John Vaughan (British Army officer, died 1795)

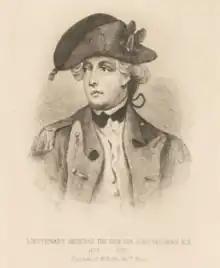
Etching of Vaughan by Albert Rosenthal

Lieutenant-General Sir John Vaughan KB ( 1731 – 30 June 1795), styled The Honourable from 1741, was a British soldier and a Member of Parliament in both the British and Irish Parliaments. During the American Revolutionary War he served in both the American and West Indies theaters.